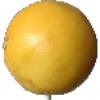
Label: white_grapefruit